Nowa Ruda, Lower Silesian Voivodeship

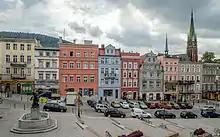
Historic townhouses at the Market Square with the Saint Nicholas church in the background

A medieval village situated in the rich Kłodzko Valley, Nowa Ruda developed in the mid-13th century as part of the Kingdom of Bohemia. German-speaking immigrants settled there as part of the "Ostsiedlung". The oldest known mention of the settlement comes from 1337 from a document issued in nearby Kłodzko, when it was part of the Polish Piast-ruled Duchy of Ziębice/Münsterberg under the suzerainty of the Bohemian (Czech) Crown of the Holy Roman Empire. It passed directly to Bohemia in the next decades. Officially, the settlement was granted a city charter in 1363 and received the name of "Newenrode". In the Late Middle Ages, weaving, clothmaking and shoemaking developed in the town. In the years 1427-1429 the town was invaded by the Hussites. The city was rechartered under a local variant of the Magdeburg Law in 1434 and then again in 1596. From 1459 it was part of the Bohemian-ruled County of Kladsko. The city was invaded and devastated again during the Thirty Years' War in 1622.